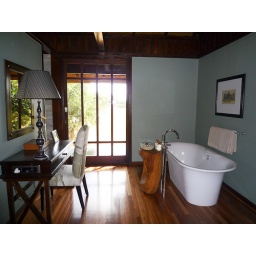
Part of the bathroom - around the corner was a walk in rock shower